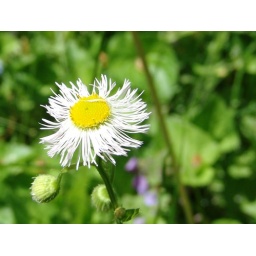
New flowers in the yard. These come in two colors: White with yellow centers and pink with yellow centers.